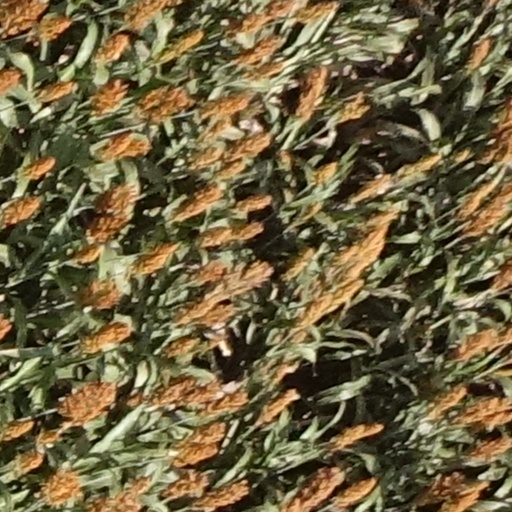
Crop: sorghum